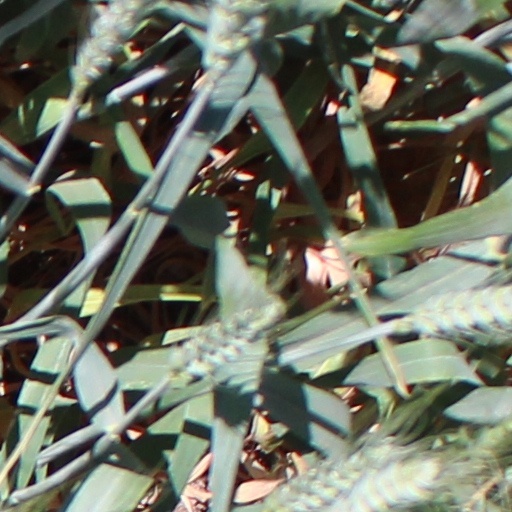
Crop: wheat